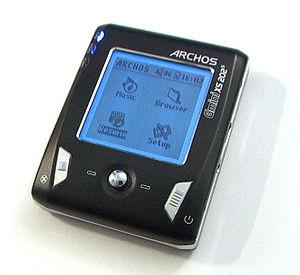
Archos est une entreprise française qui conçoit et vend des produits électroniques, notamment des baladeurs numériques, des tablettes multimédias et des smartphones. Son principal marché est la France tout comme ses concurrents Echo Mobiles et Wiko.